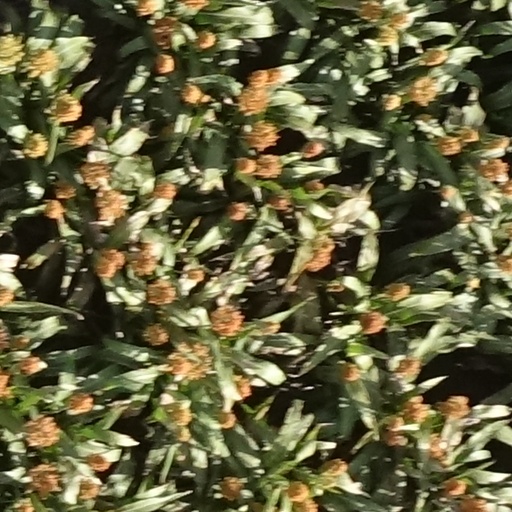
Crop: sorghum